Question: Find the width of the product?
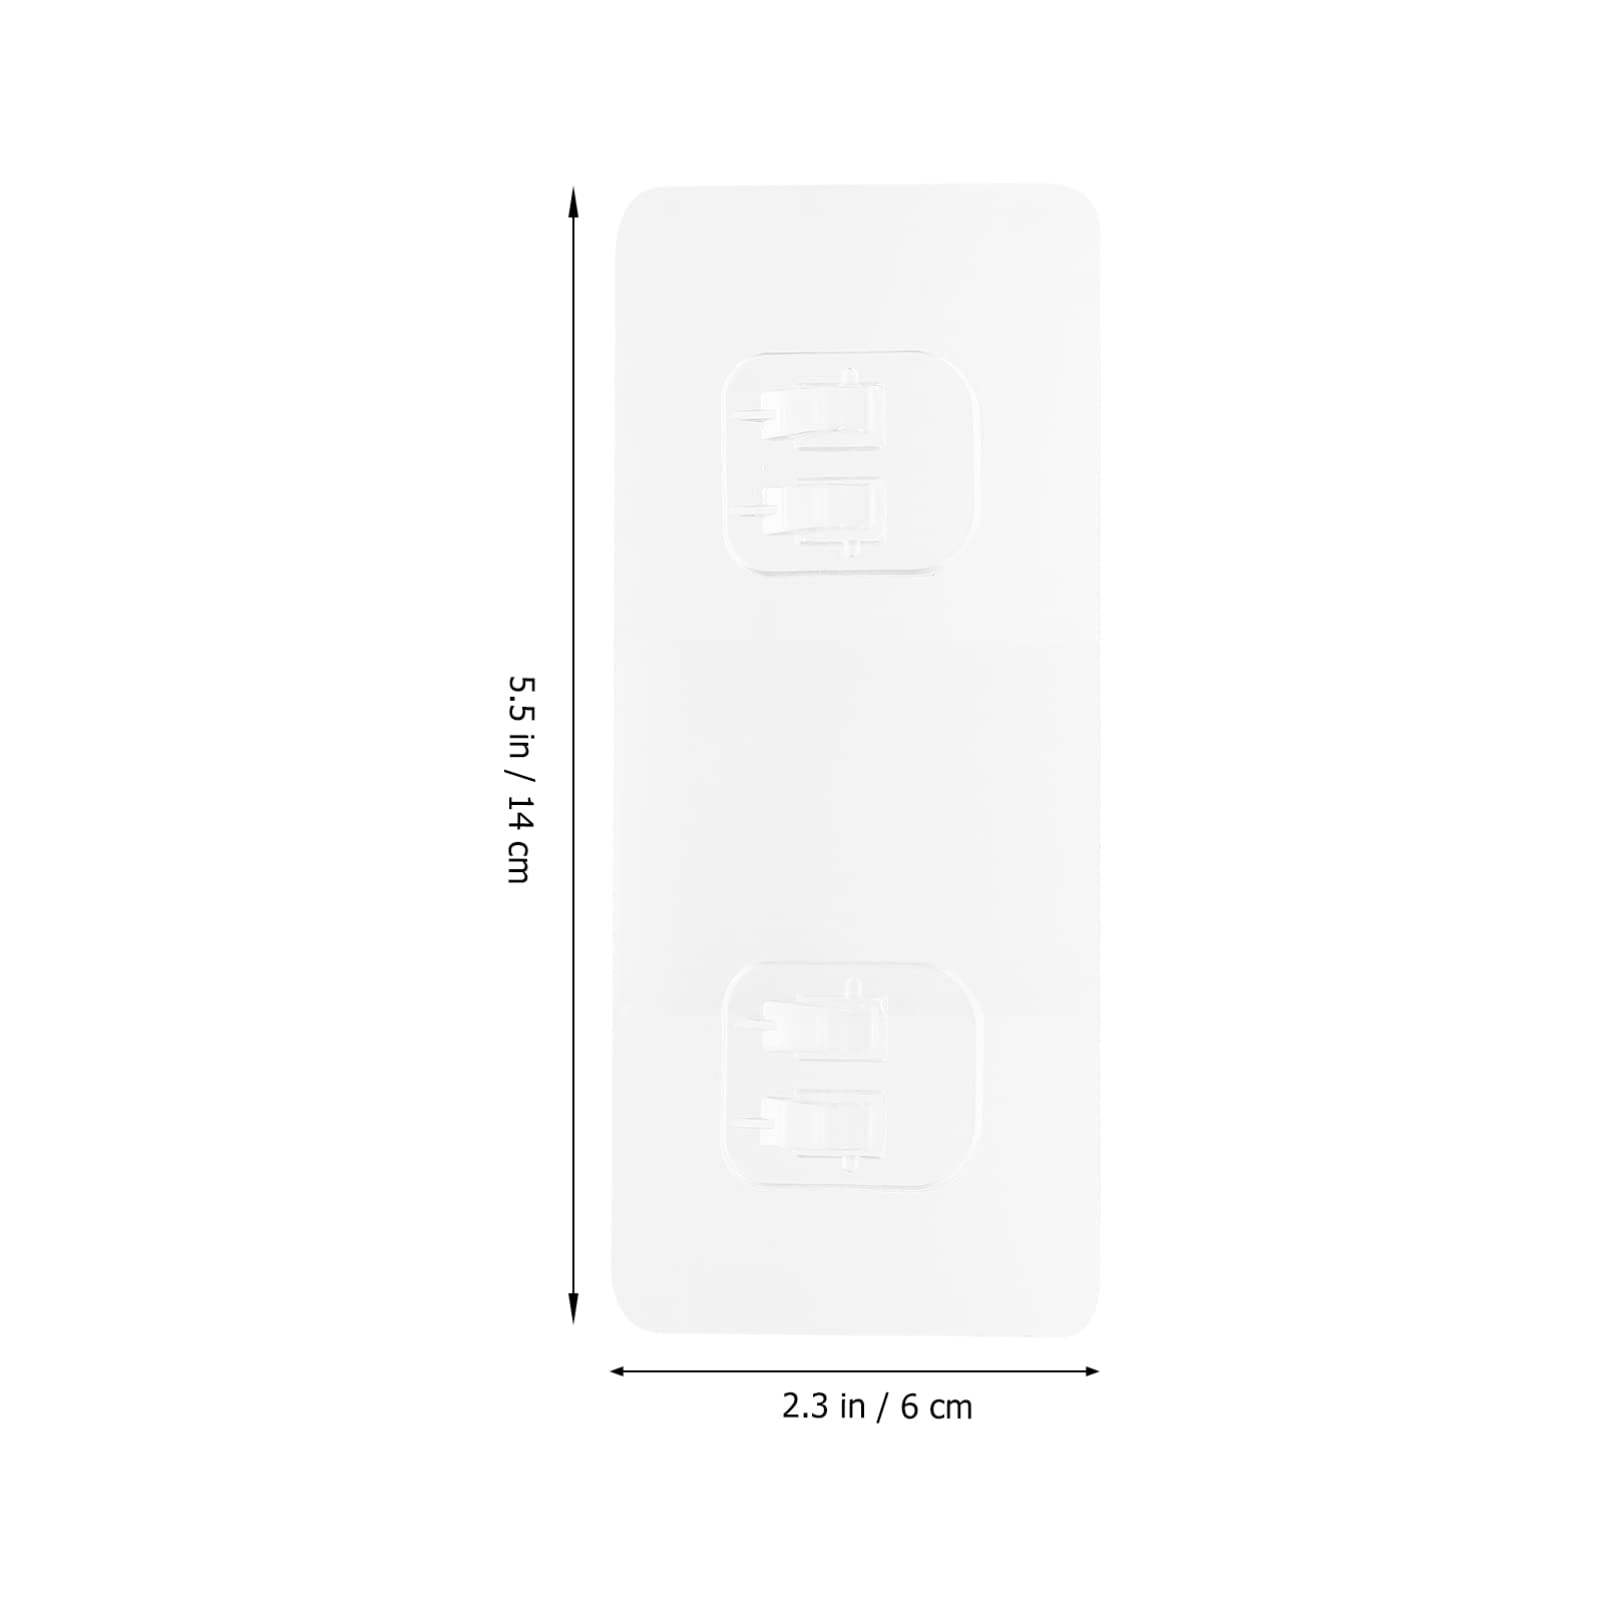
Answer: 2.33 inch